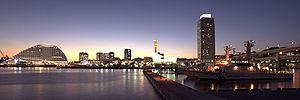
Le port de Kobe est situé à Kobe au Japon. Il fut durement touché lors du séisme de Kobe en 1995.